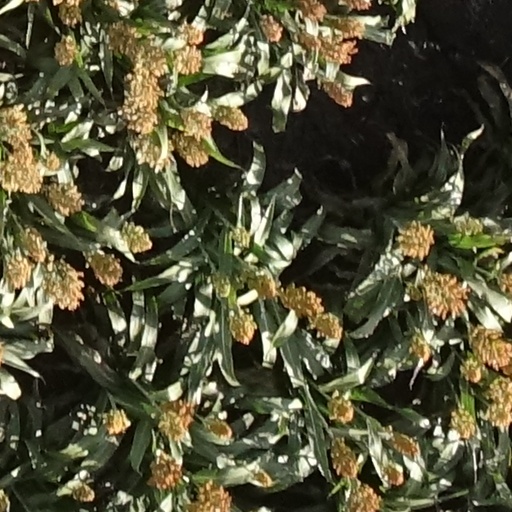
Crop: sorghum